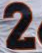
Number: 2